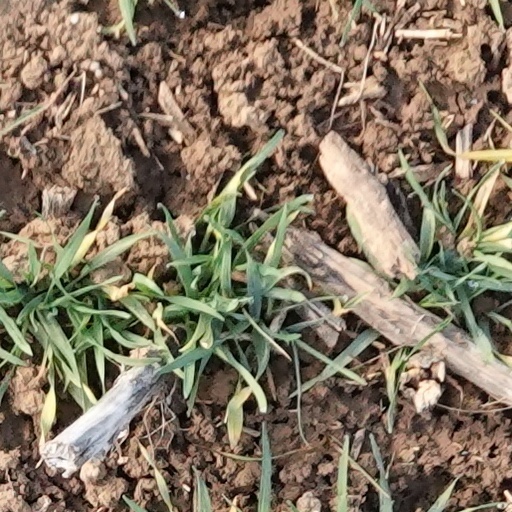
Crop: wheat